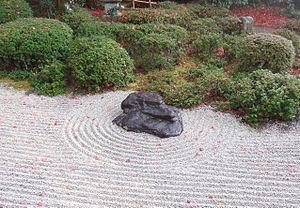
Le Konpuku-ji est un temple bouddhiste zen situé dans le quartier Sakyō-ku à Kyoto au Japon.